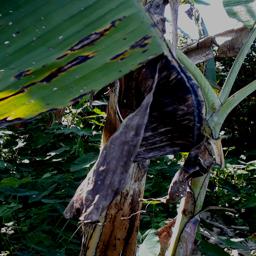
Label: BLACK SIGATOKA